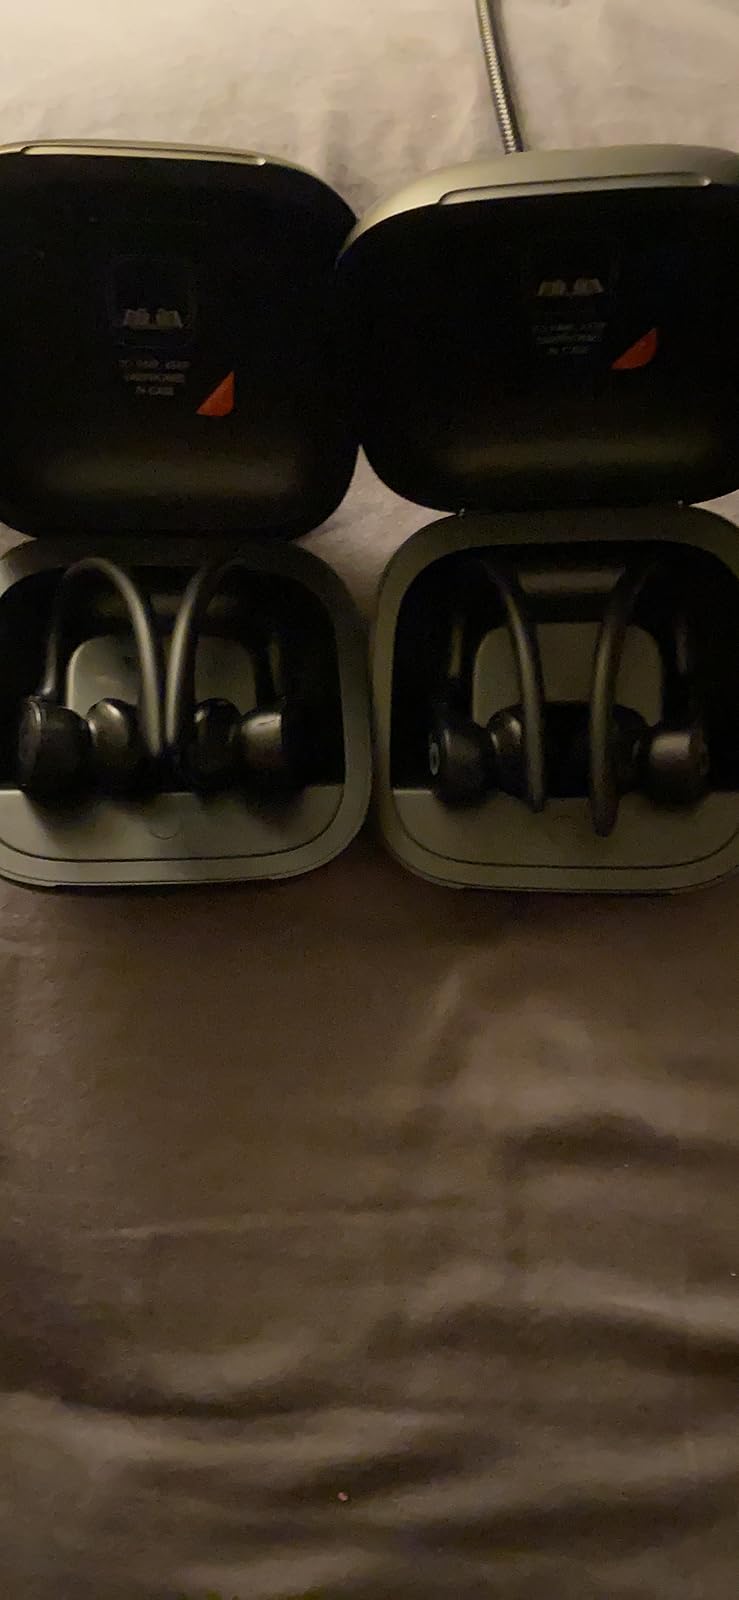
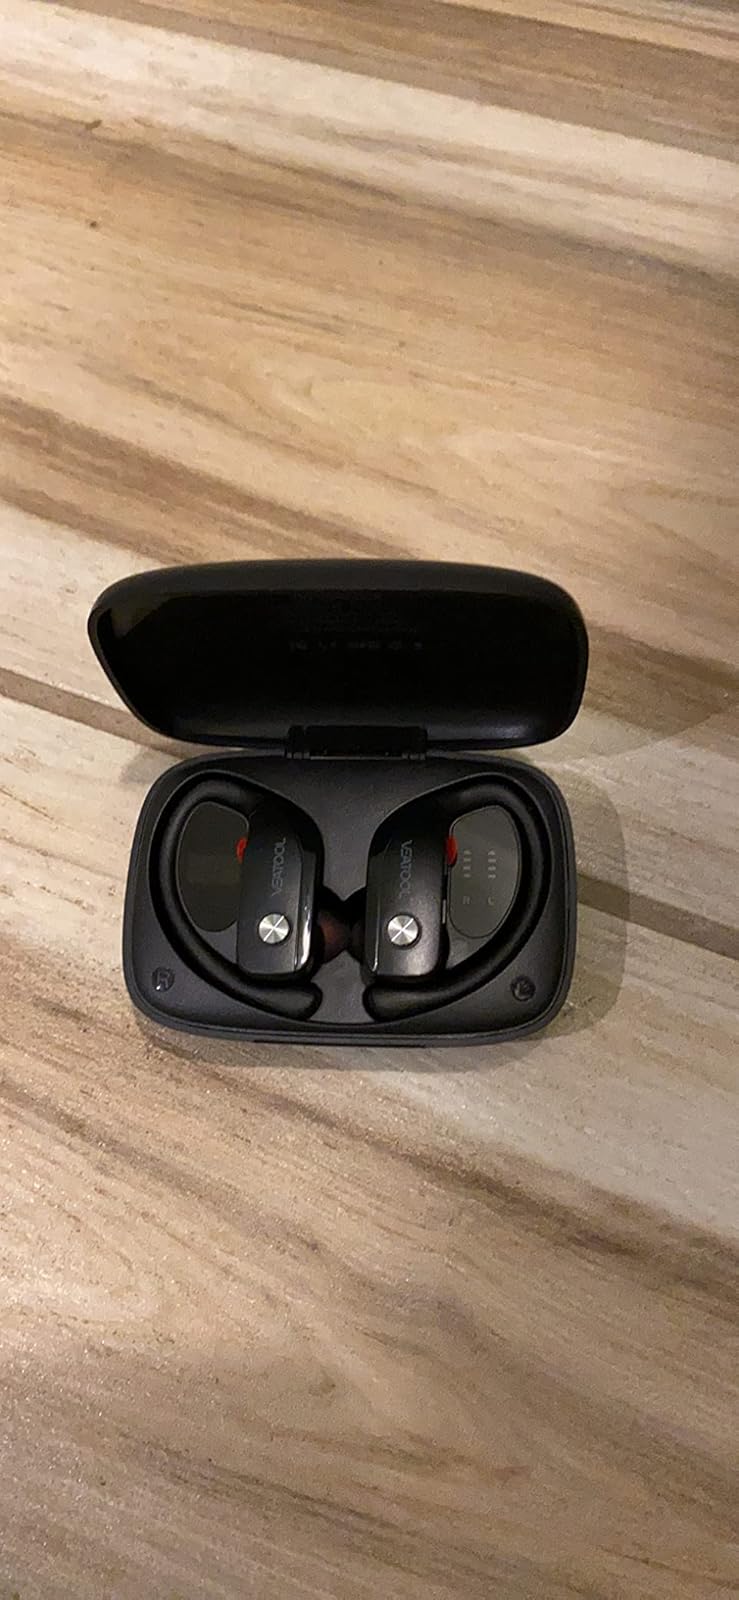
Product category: earbuds
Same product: no